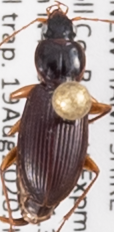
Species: Synuchus impunctatus
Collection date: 2020-08-19
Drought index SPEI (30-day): -1.546
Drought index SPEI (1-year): -0.05
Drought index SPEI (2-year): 0.54